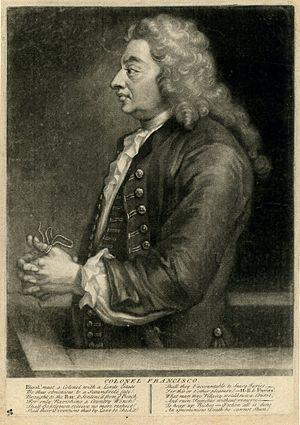
George White est un graveur britannique en manière noire.